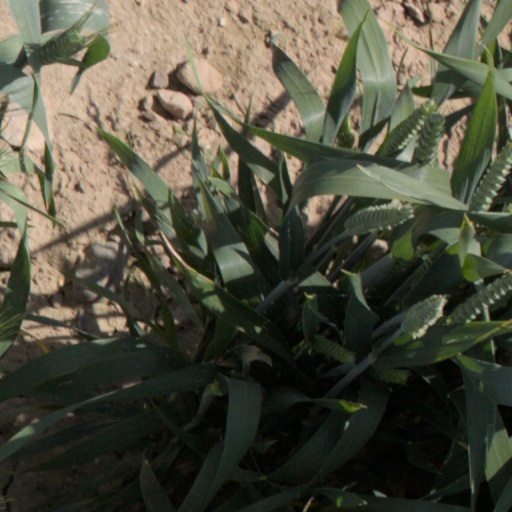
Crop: wheat